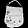
Label: Bag